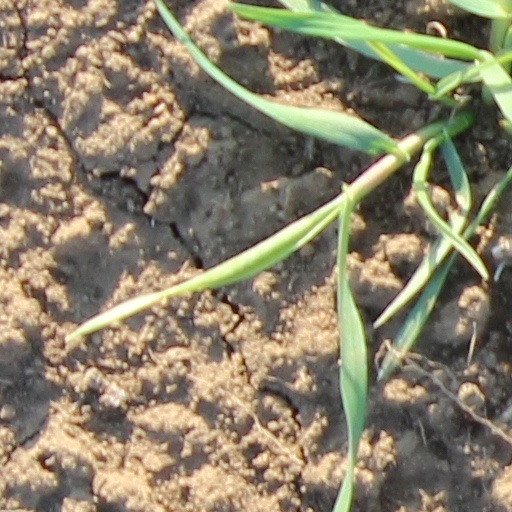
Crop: wheat